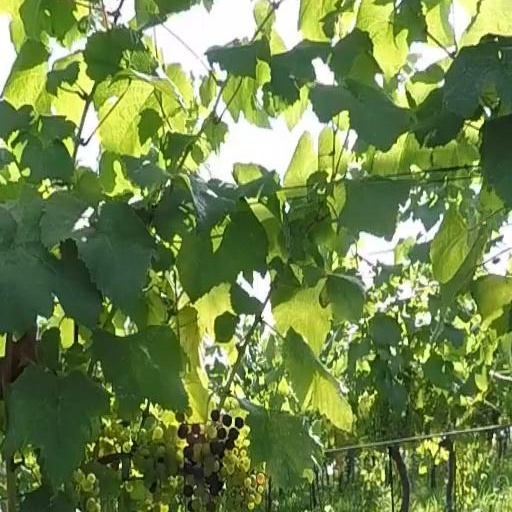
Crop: grape